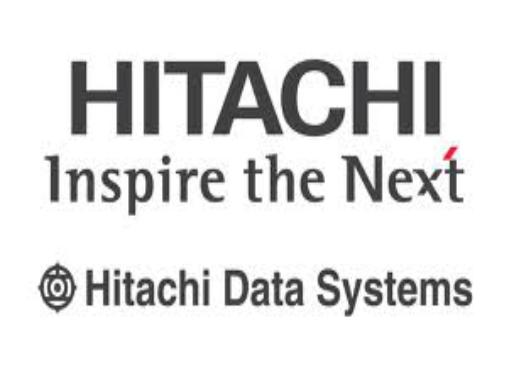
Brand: Hitachi
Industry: Leisure